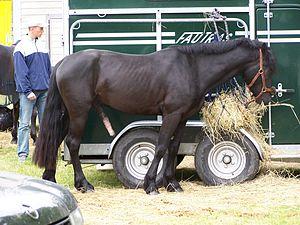
Photographie d'un cheval (Equus caballus). Le cheval est un grand mammifère domestique ongulé, de la famille des équidés.